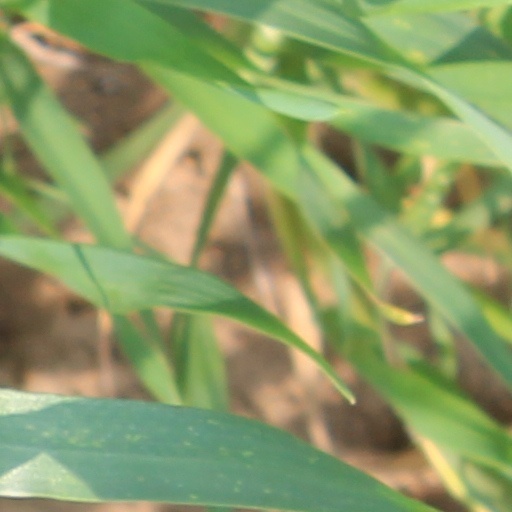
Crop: wheat